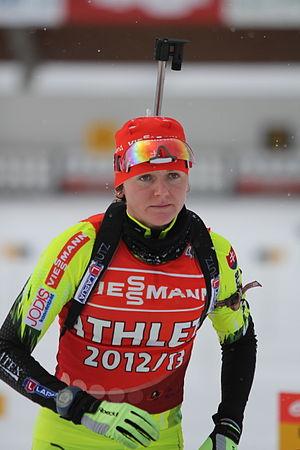
Jana Gereková, née le 27 novembre 1984 à Liptovský Mikuláš en Tchécoslovaquie, est une biathlète slovaque. Elle fait partie de l'équipe nationale depuis 2002 et a participé à trois éditions des Jeux olympiques d'hiver.